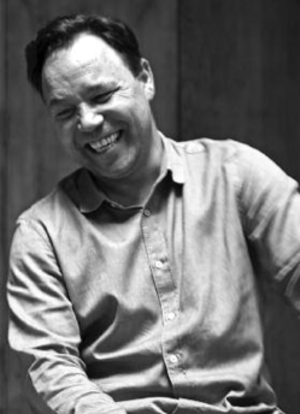
Stephen Graham est un acteur britannique né en 1973 à Kirkby.